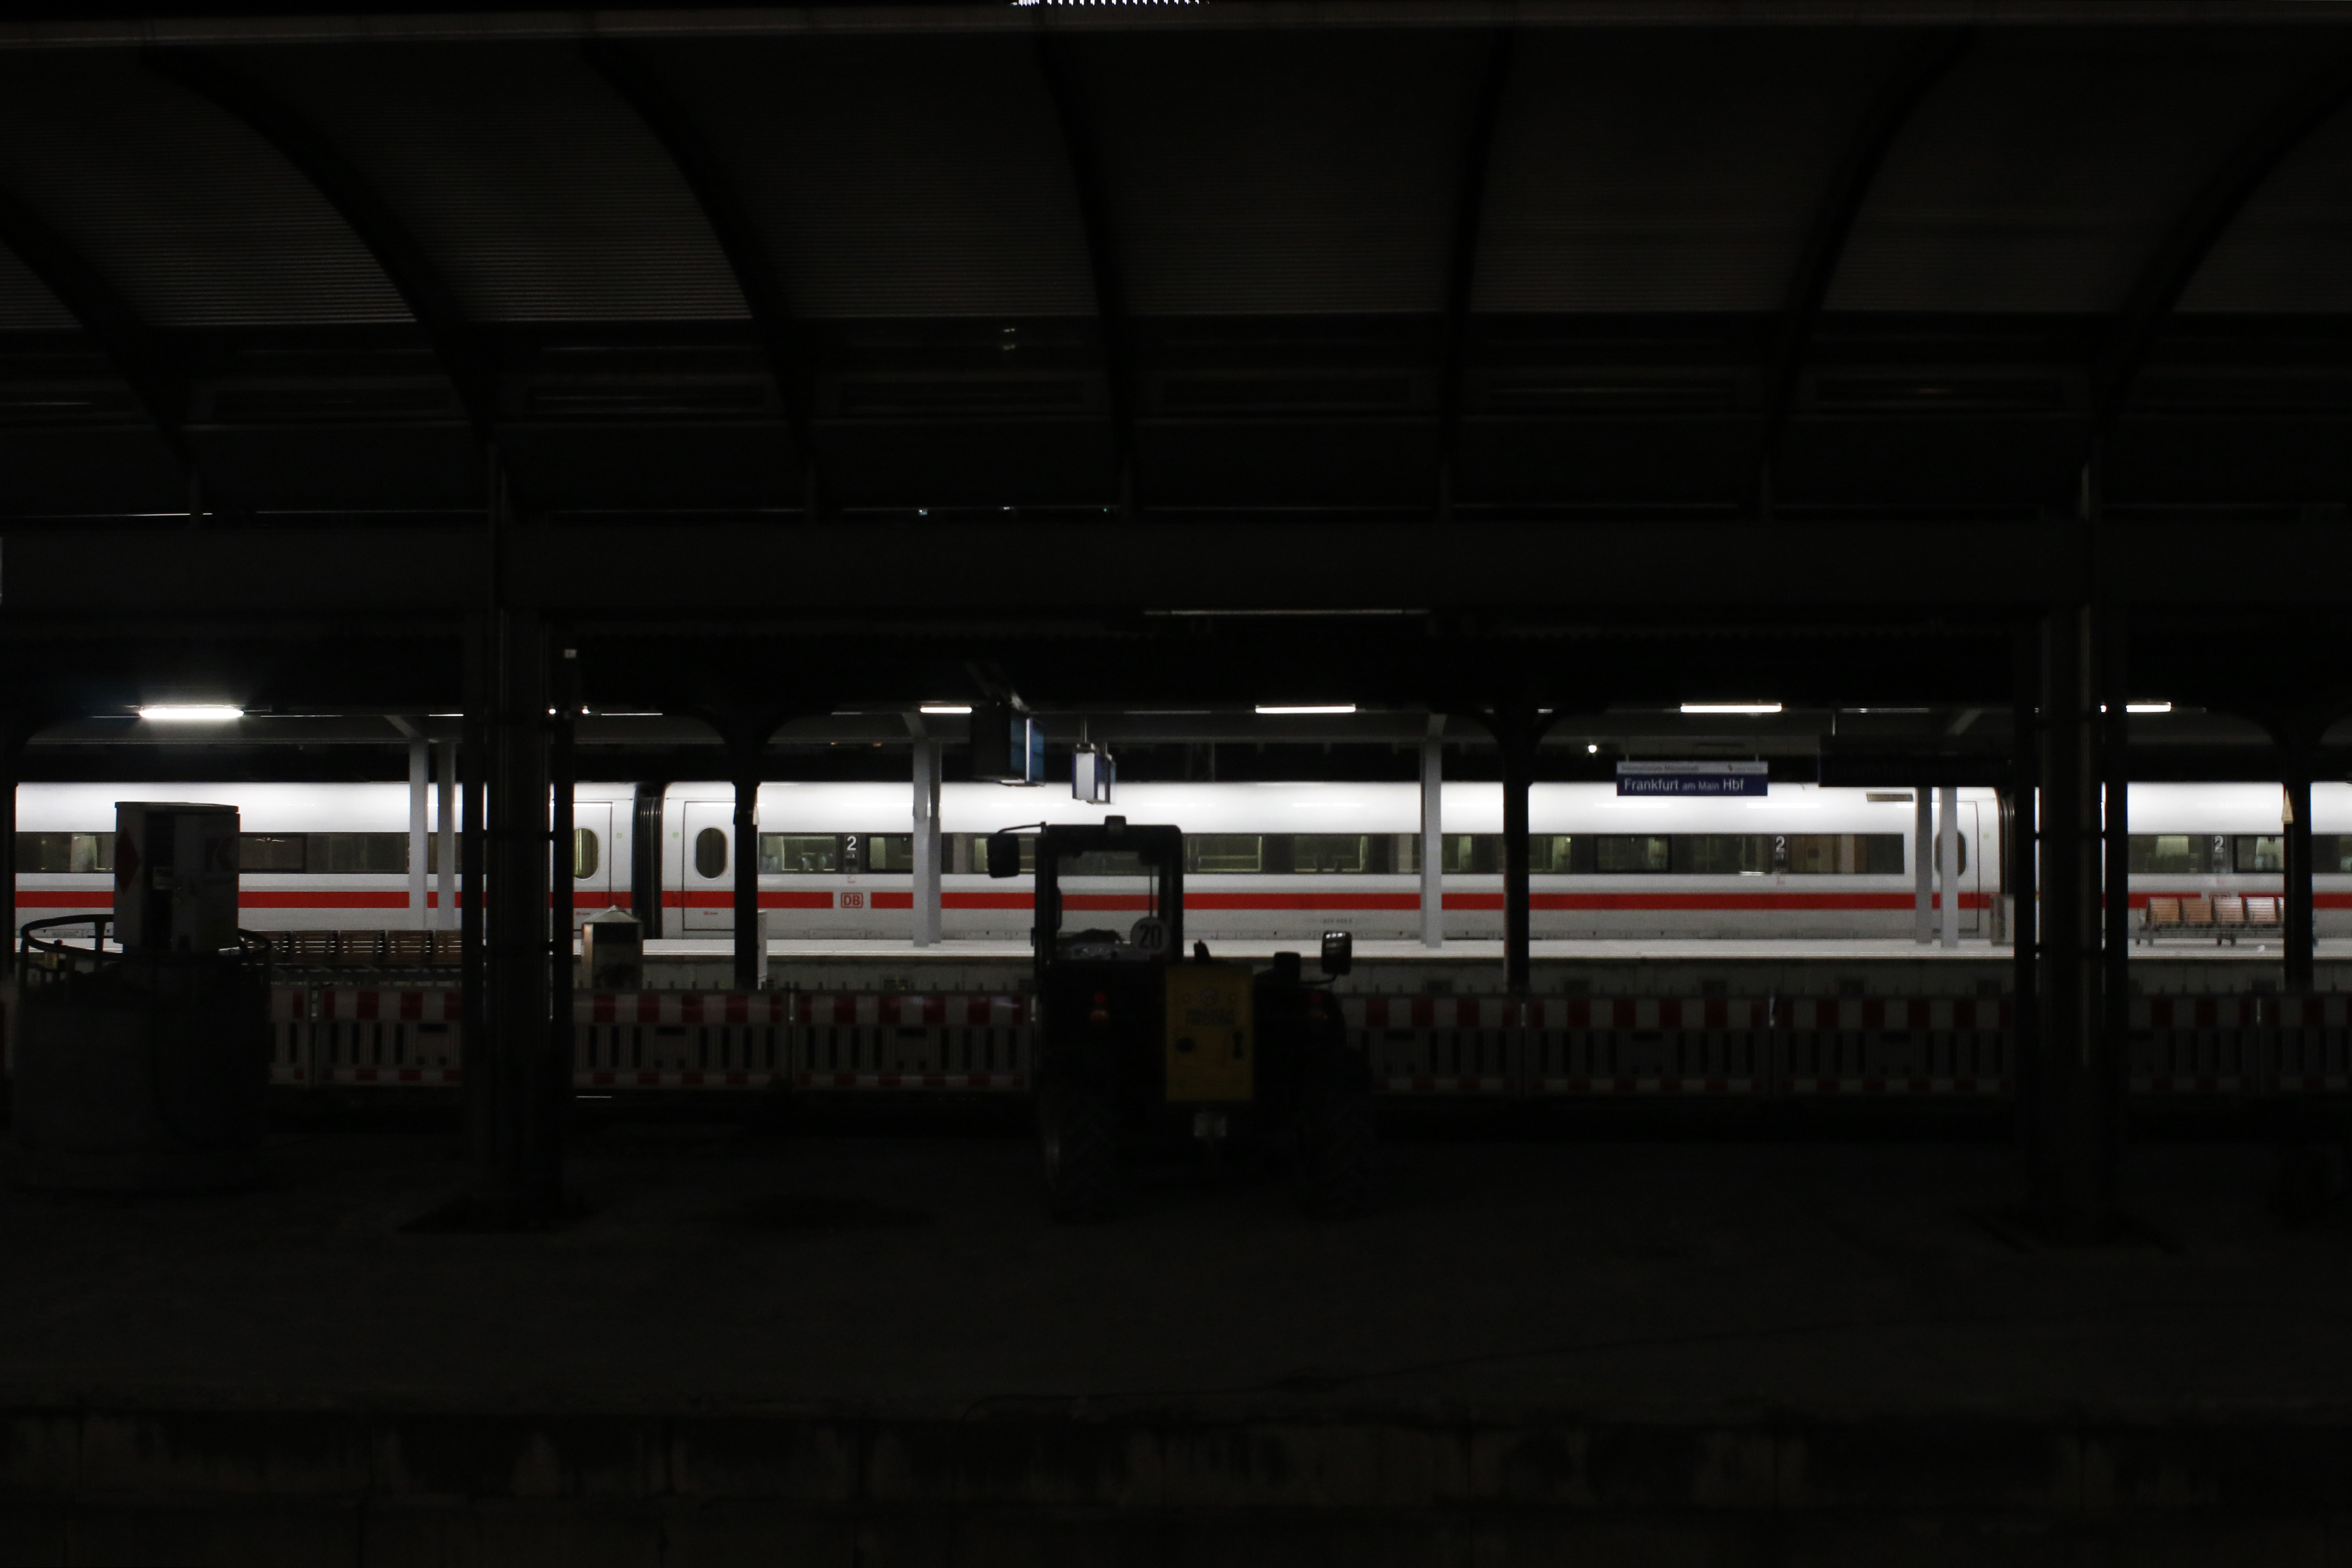
light, structure, night, transport, vehicle, darkness, monochrome, stadium, bw, blackandwhite, blackwhite, arena, germany, alemania, allemagne, sw, schwarzweiss, schwarzweis, shape, frankfurtmain, germania, frankfurt, schwarzweissfotografie, schwarzweisfotografie, sport venue